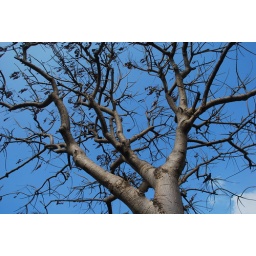
Barren Tree with a blue sky in the background - Seen at the road running parallel to Besant Nagar Beach